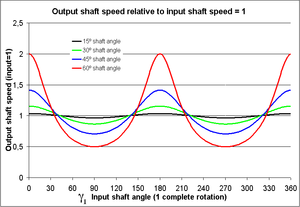
Le cardan est un dispositif mécanique qui permet la transmission d'une rotation angulaire entre deux arbres dont les axes géométriques concourent en un même point. C'est une manière de réaliser une liaison rotule à doigt.